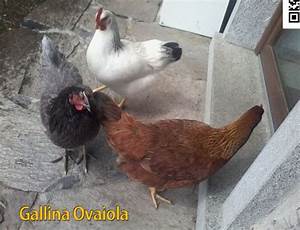
Label: gallina